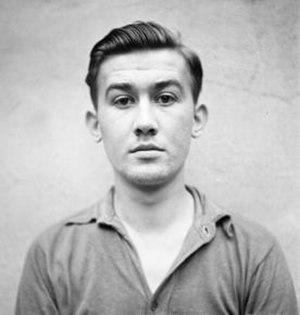
Wilhelm Dörr est un SS-Oberscharführer allemand. Agent de camp de concentration, il a servi comme garde au camp de Mittelbau-Dora et en tant que commandant adjoint du sous-camp de Kleinbodungen.